Perfect Dark Zero

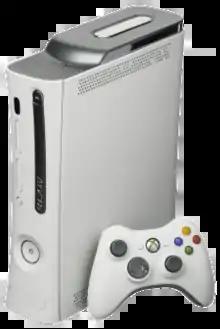
"Perfect Dark Zero" was released as a launch title for the Xbox 360.

"Perfect Dark Zero" was first hinted at Nintendo Space World in August 2000, where a brief demo showed a 3D real-time render of Joanna Dark. Some reports further suggested the development of the game with Rare applying to trademark the names "After Dark", "Perfect Dark Evolution" and the phrase "Shot in the Dark". At E3 2001, Nintendo advertised the title "Perfect Dark Zero" on a list of upcoming GameCube releases, but the list was quickly removed. In January 2002, it was reported that "Perfect Dark Zero" was delayed until at least 2004 due to internal team problems at Rare. When Rare was purchased by Microsoft in September 2002, several images of Joanna Dark were released, but few other official announcements were made in the following years.